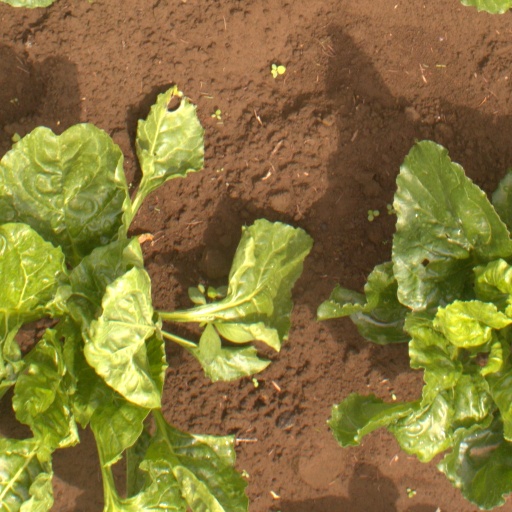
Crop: sugar beet